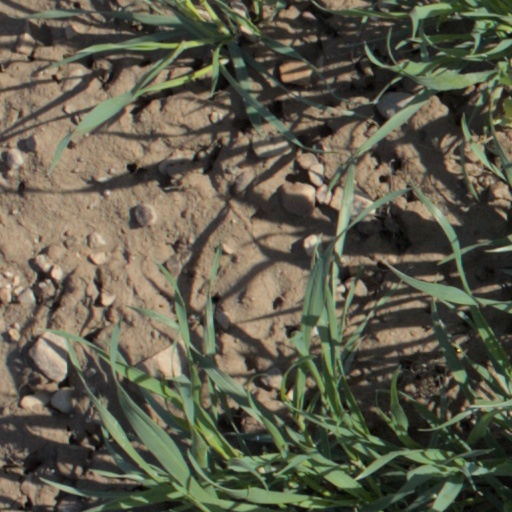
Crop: wheat